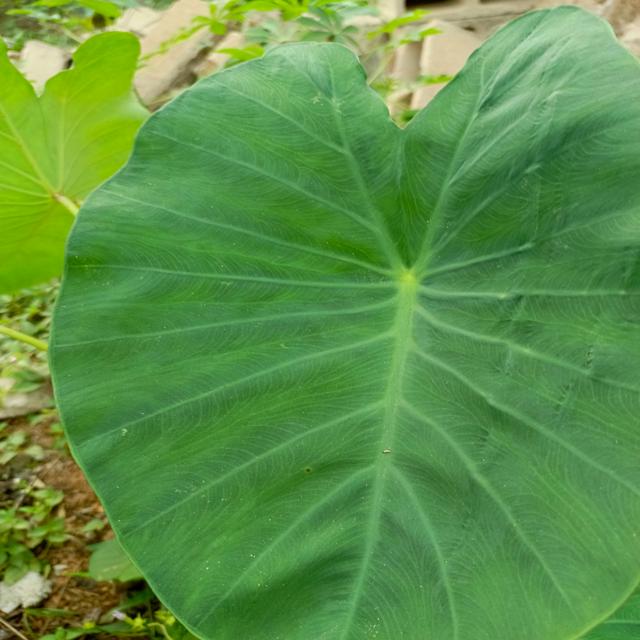
Label: Healthy